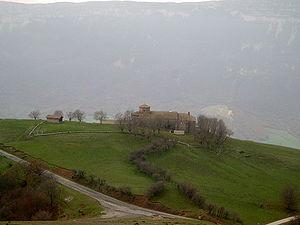
La 11ᵉ étape du Tour d'Espagne 2014 s'est disputée le mercredi 3 septembre 2014 entre la ville de Pampelune et le sanctuaire de San Migel d'Aralar sur une distance de 153,4 km.
Le sanctuaire de San Migel d'Aralar est situé à Uharte-Arakil, dans la partie navarraise du massif d'Aralar. Samiel est un mot basque pour désigner Saint Michel. Divers thèmes convergèrent autour de ce nom, autour du sanctuaire dédié à l'archange ainsi qu'à la hauteur sur laquelle il est établi.